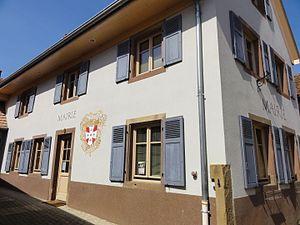
Maennolsheim [mɛnɔlsaɪm] est une commune française située dans le département du Bas-Rhin, en région Grand Est.